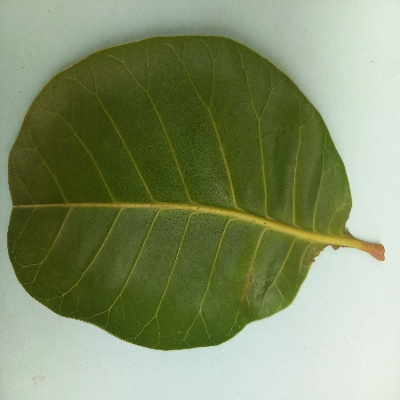
Crop: Cashew
Condition: healthy